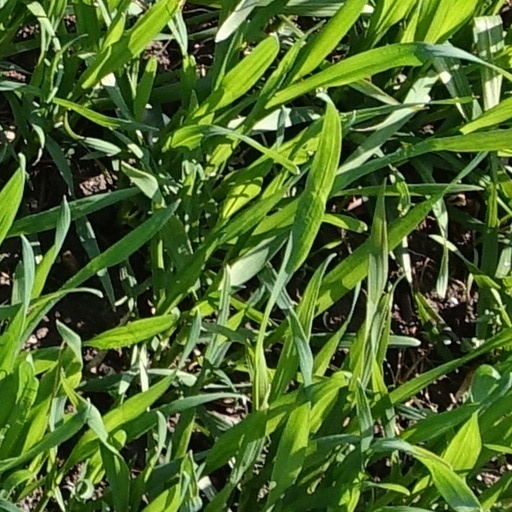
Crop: wheat